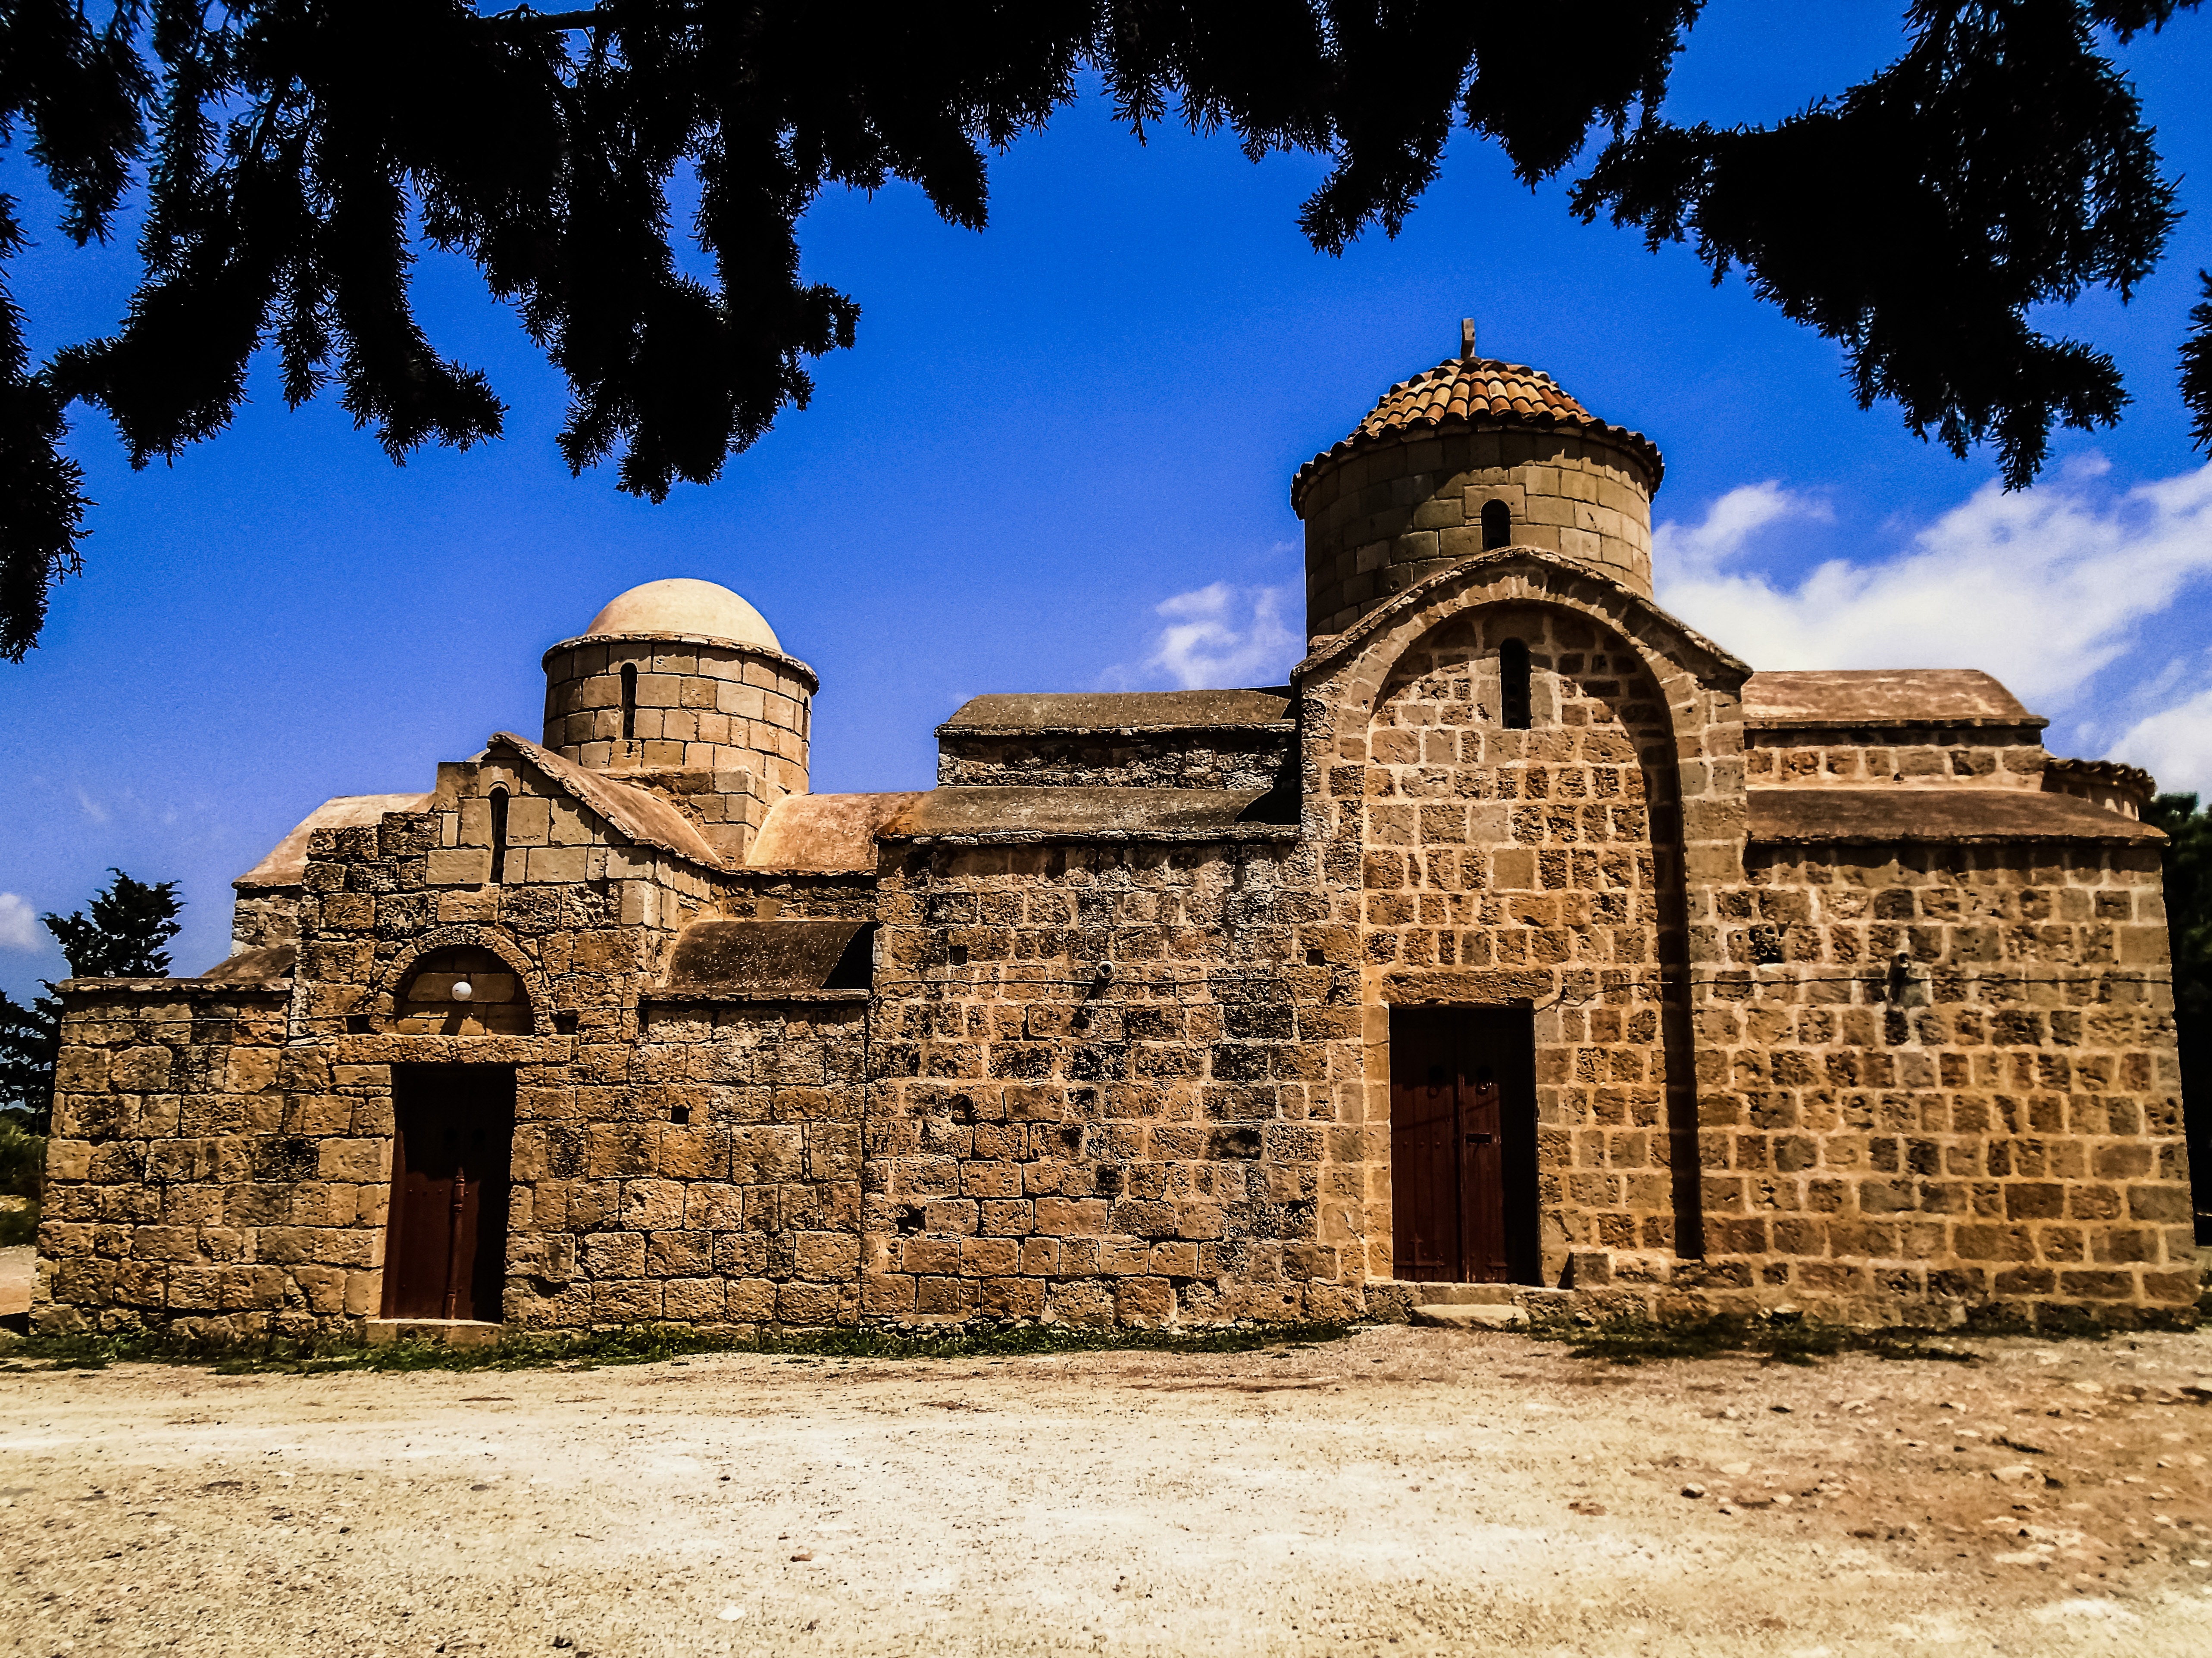
rock, building, church, chapel, fortification, place of worship, temple, ruins, monastery, history, orthodox, estate, cyprus, archaeological site, sotira, historic site, ancient history, spanish missions in california